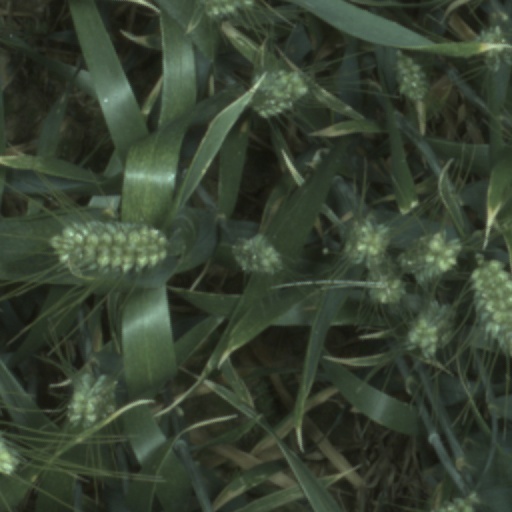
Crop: wheat